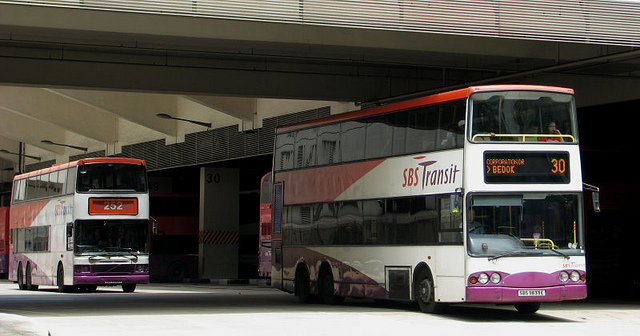
user: Given an image and a question. Answer the question in a short answer. Question: Who is likely riding in these buses? Short Answer:
assistant: tourist